Robert Clive

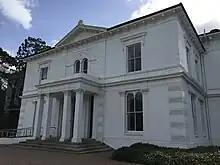
Plassey House, now part of the University of Limerick

Clive came into direct contact with the Mughal himself, for the first time, a meeting which would prove beneficial in his later career. Prince Ali Gauhar escaped from Delhi after his father, the Mughal Emperor Alamgir II, had been murdered by the usurping Vizier Imad-ul-Mulk and his Maratha associate Sadashivrao Bhau.